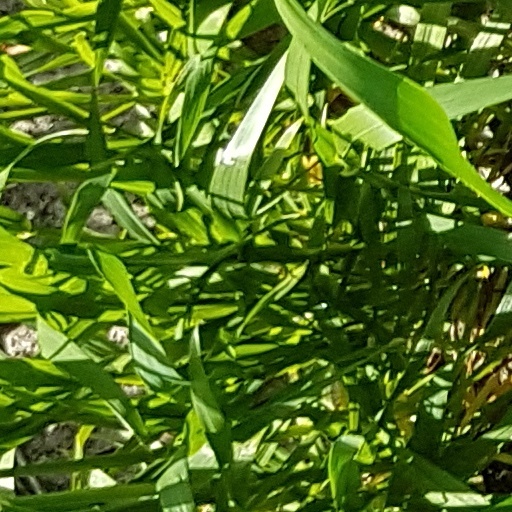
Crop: wheat